Sophie Calle

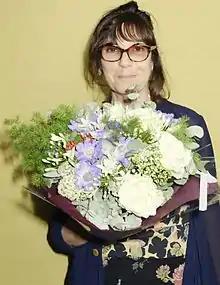
Calle in 2015

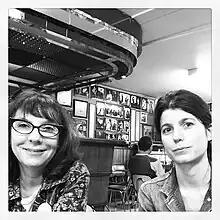
Sophie Calle (left) and Alexandra Cohen

Sophie Calle (born 9 October 1953) is a French writer, photographer, installation artist, and conceptual artist. Daughter of the contemporary art collector Robert Calle, Calle's work is distinguished by its use of arbitrary sets of constraints, and evokes the French literary movement known as Oulipo. Her work frequently depicts human vulnerability, and examines identity and intimacy. She is recognized for her detective-like tendency to follow strangers and investigate their private lives. Her photographic work often includes panels of text of her own writing.